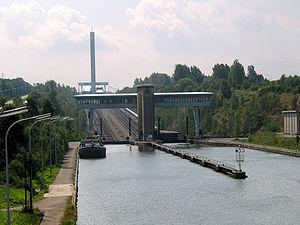
Ronquières (Belgique), le plan incliné.
Le plan incliné de Ronquières est un ascenseur à bateaux près de Ronquières, dans la province de Hainaut. Situé sur le parcours du canal Bruxelles-Charleroi, il permet de faire glisser un bac contenant une ou plusieurs péniches en vue de leur faire franchir un dénivelé important. Le plan incliné a été mis en service en 1968.
Ronquières est une section de la ville belge de Braine-le-Comte située en Région wallonne dans la province de Hainaut. C'était une commune à part entière avant la fusion des communes de 1977.